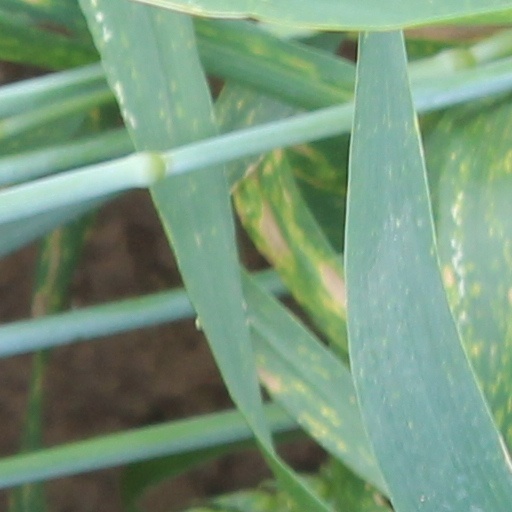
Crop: wheat